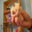
Label: hamster